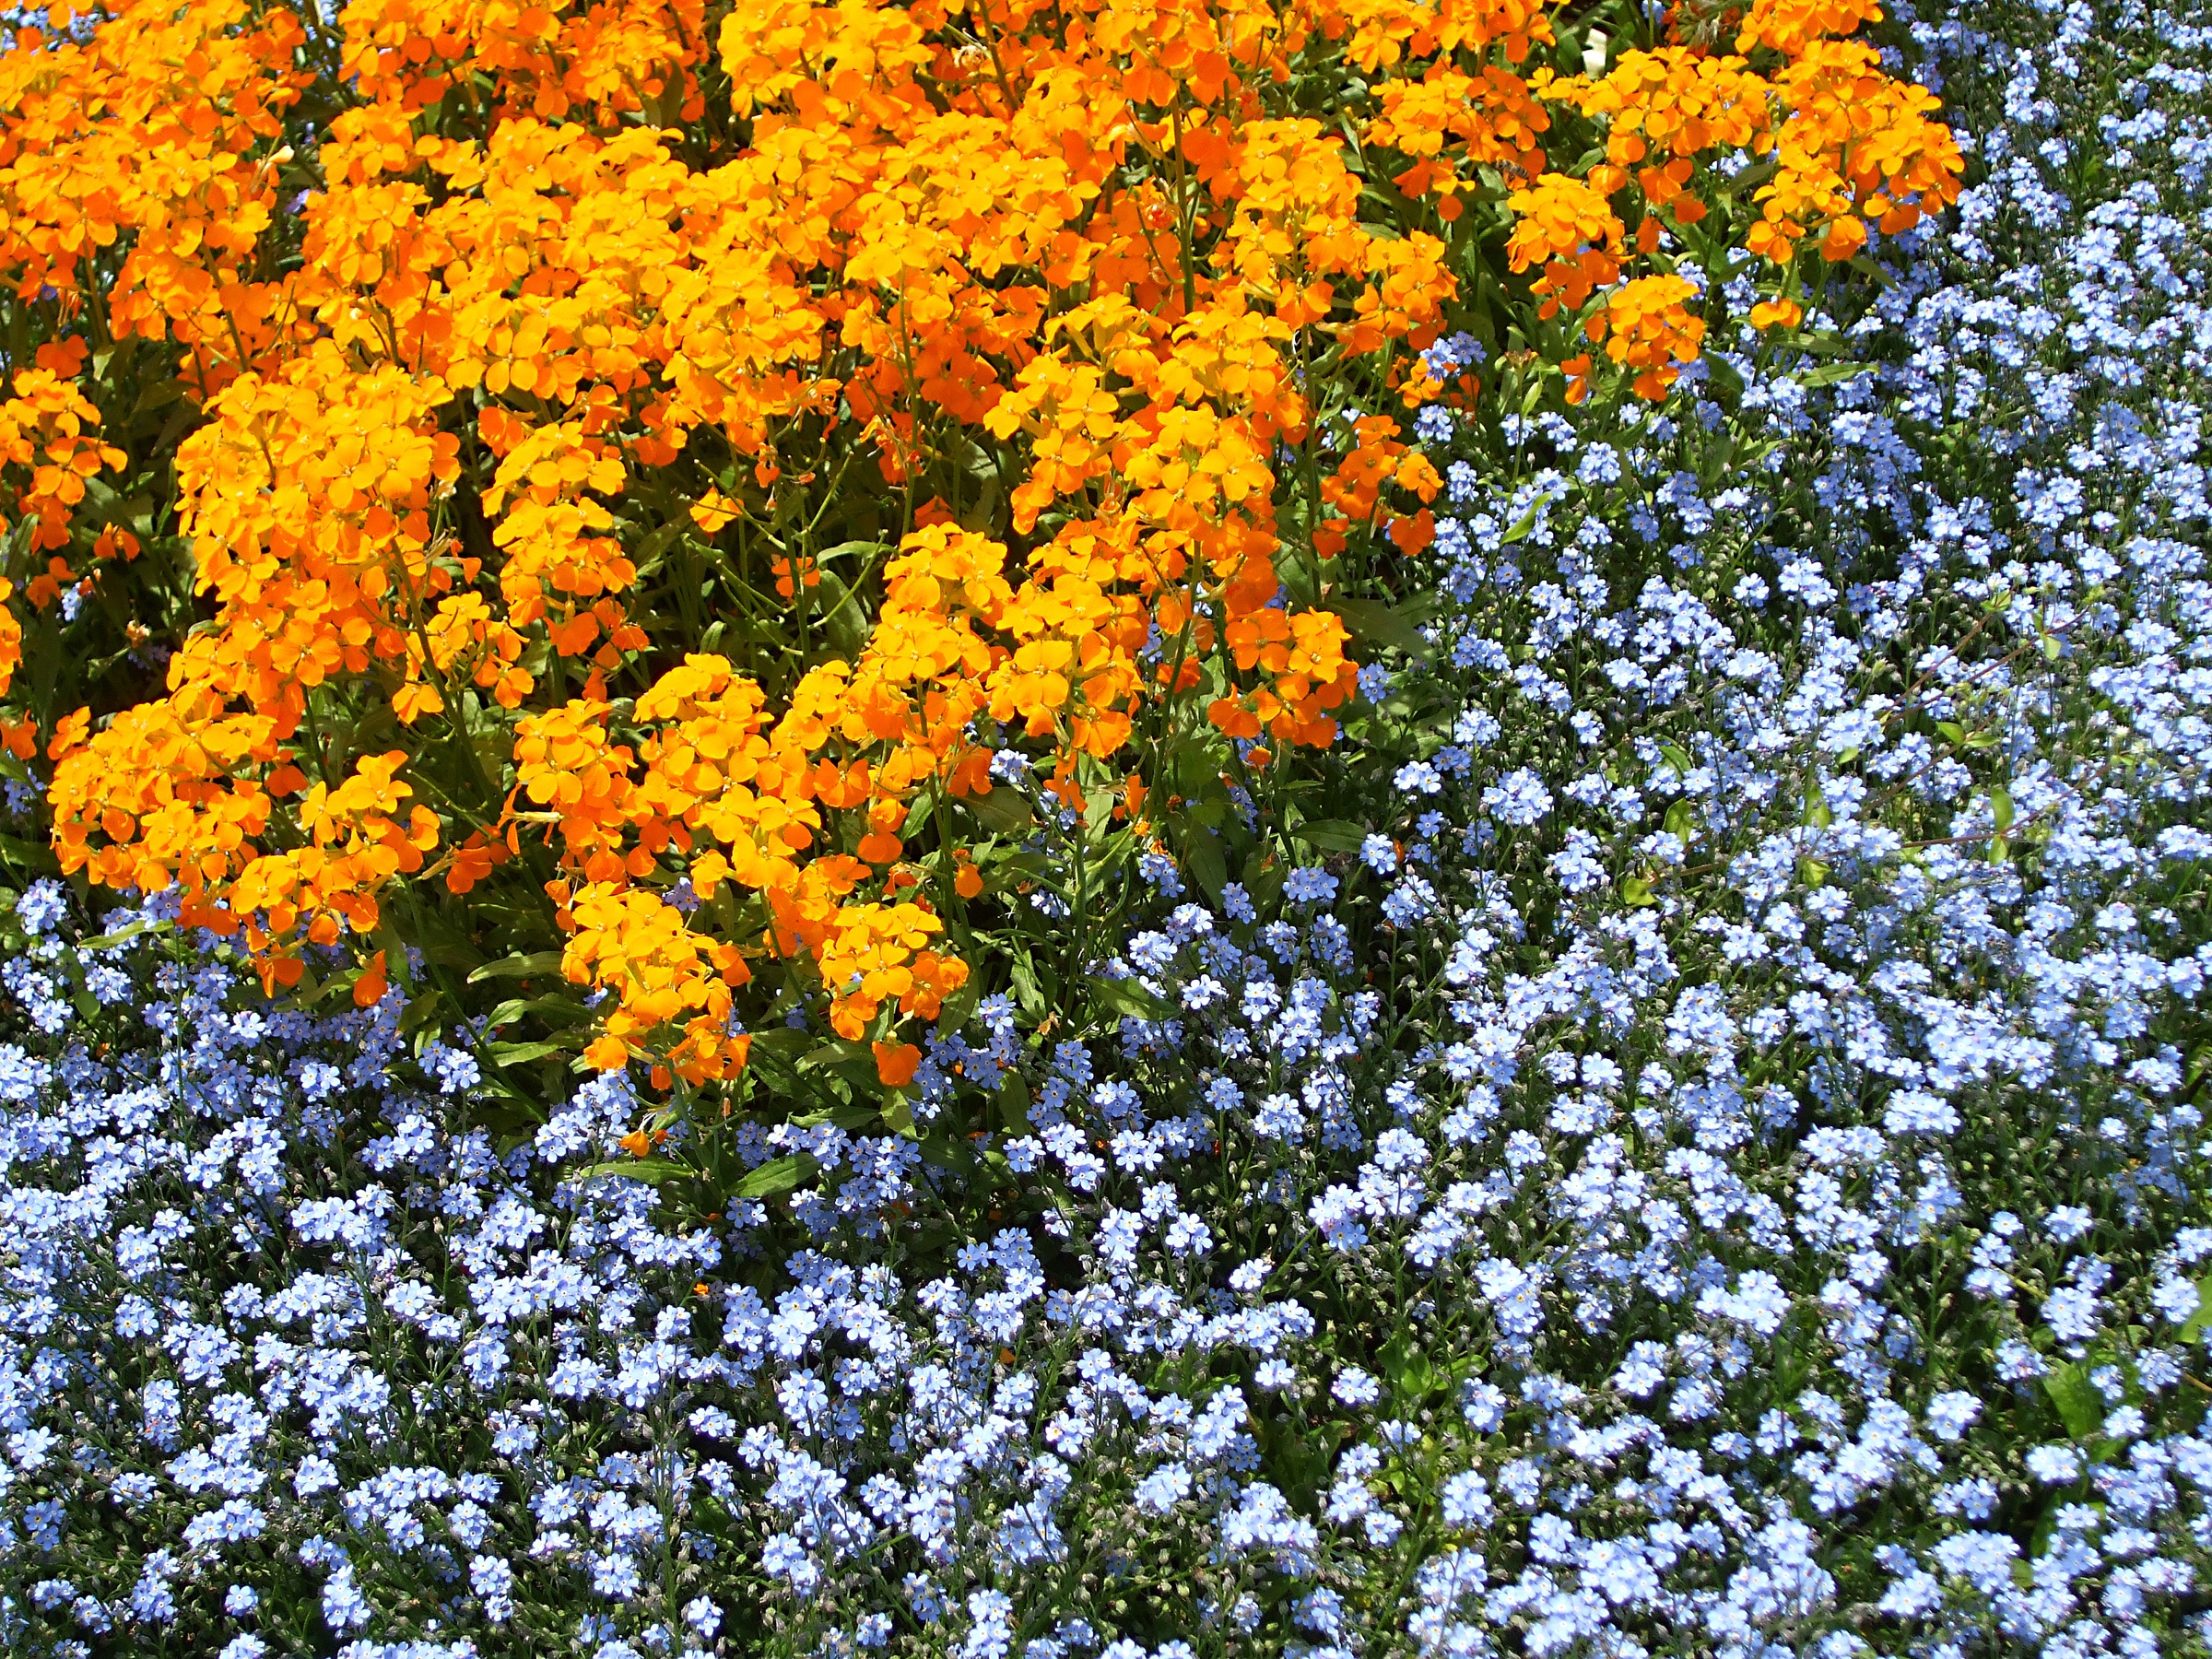
nature, blossom, plant, meadow, flower, orange, botany, blue, garden, flora, wildflower, flowers, shrub, botanical garden, flowering plant, annual plant, land plant